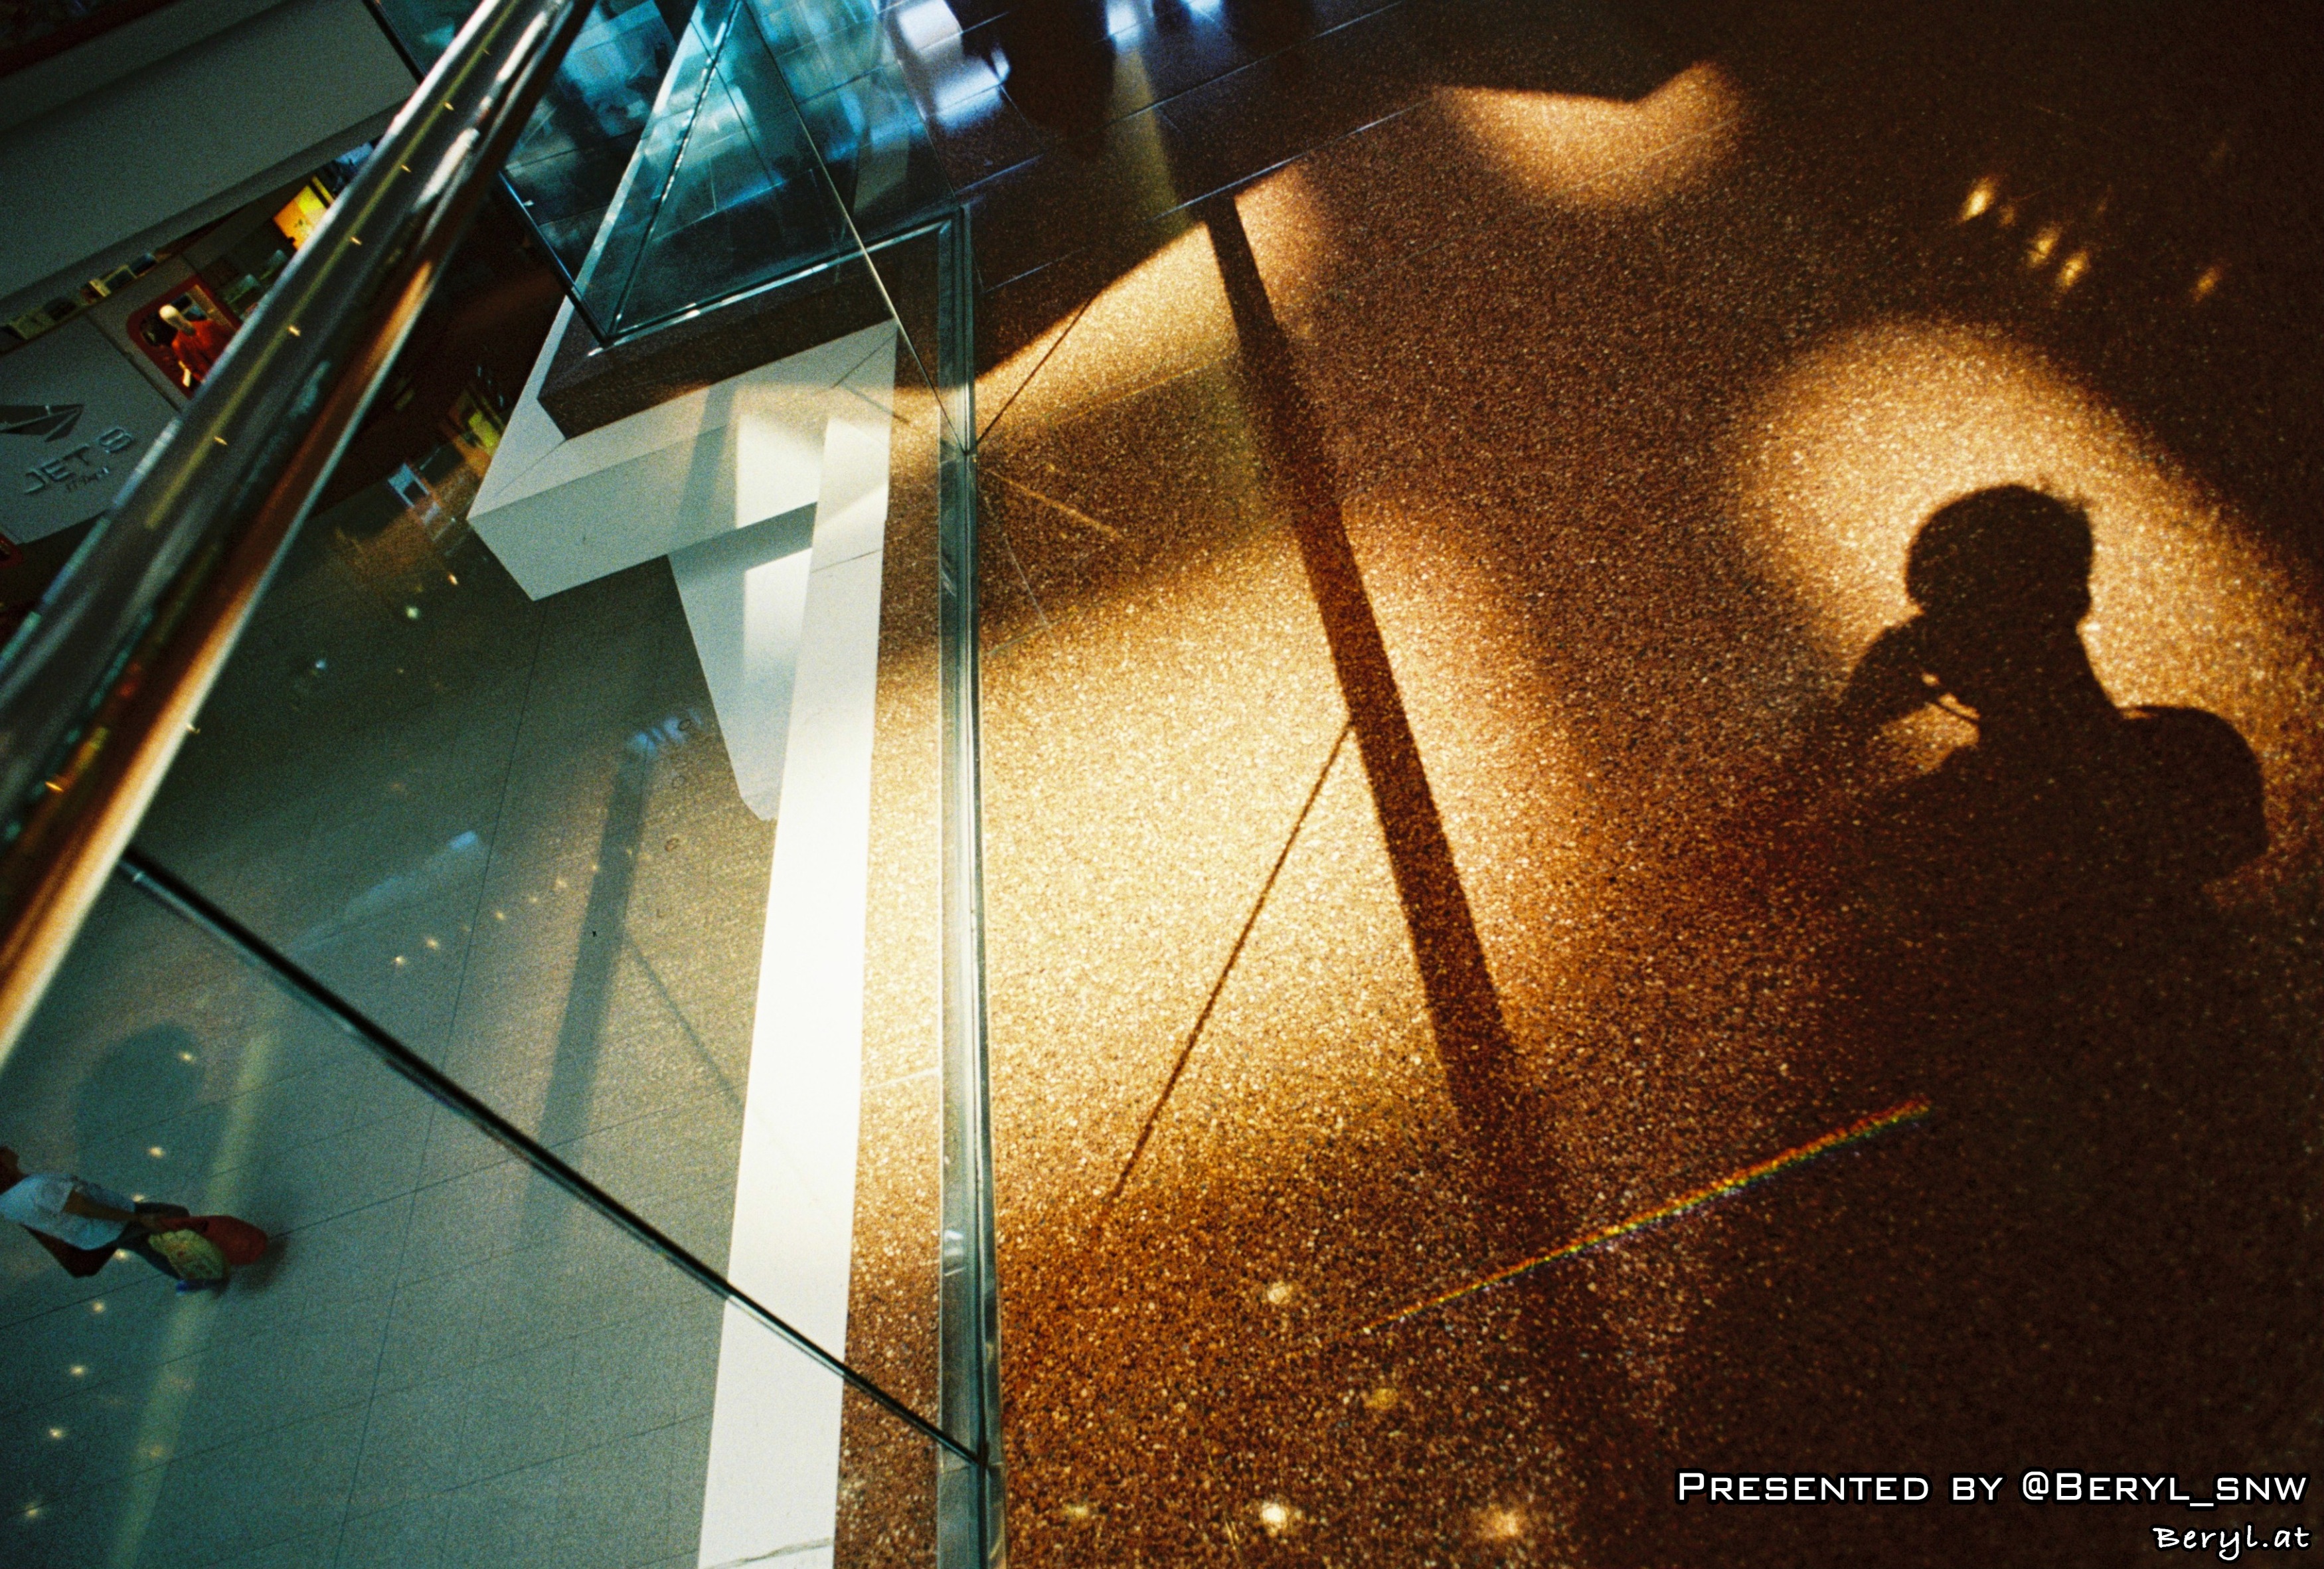
sea, ocean, light, sky, window, glass, film, analog, color, island, blue, nikon, lighting, hongkong, china, guangdong, guangzhou, negatives, fm2, solaris, screenshot